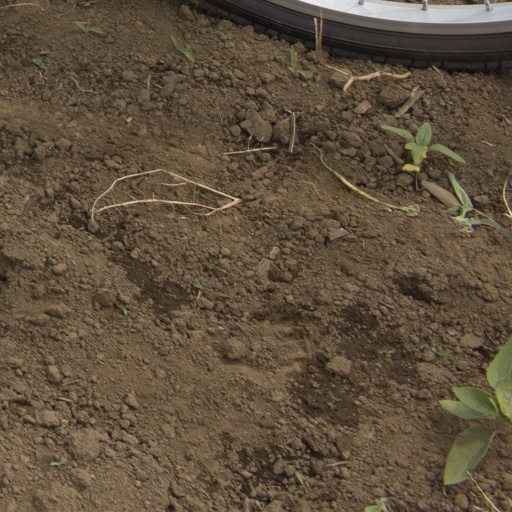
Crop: Jerusalem artichoke